Draughtsboard shark

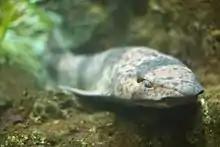
Draughtsboard shark at the Shedd Aquarium

Common and harmless, draughtsboard sharks are often caught incidentally by trawl, rock lobster, and probably set net fisheries. It is likely that most captured sharks survive to be returned to the water alive, as this species can tolerate being out of water for an extended period of time. From 1988 to 1991, there was a New Zealand shark liver fishery and reported catches of draughtsboard sharks were 74–540 tons per year. After the fishery was discontinued, catches dropped to under five tons per year.